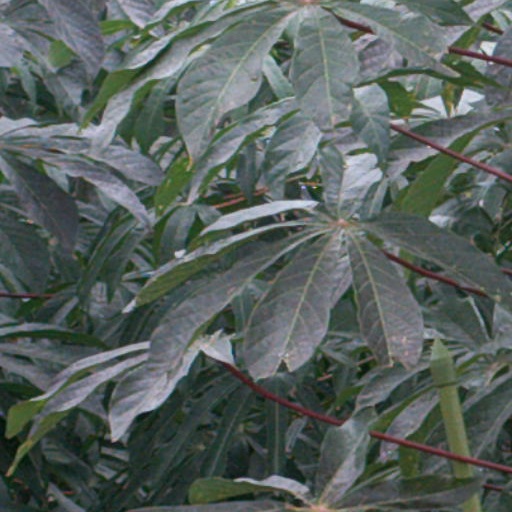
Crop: cassava